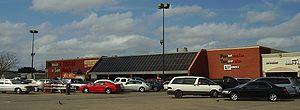
The Kroger Co. est une entreprise de grande distribution américaine, fondée par Bernard Henry Kroger en 1883 à Cincinnati.